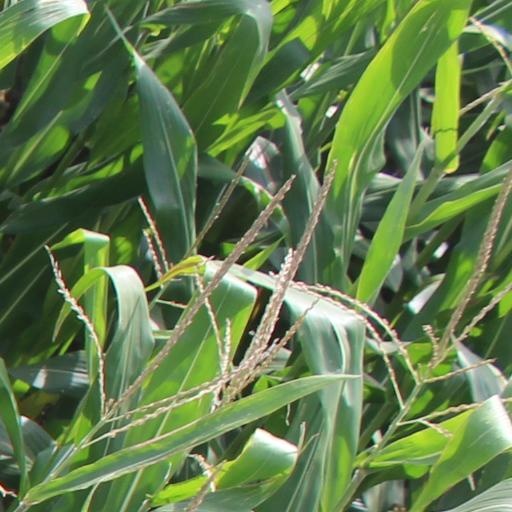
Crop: maize; corn